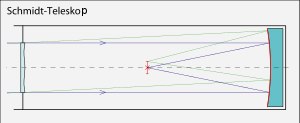
Schmidt-teleskop
Et Schmidt-teleskop har katadioptrisk optik med både linse og spejl, her ses strålegangen
Schmidt-teleskop, eller Schmidt-kamera, er et astronomisk teleskop designet som et vidvinkel-teleskop med et stort synsfelt med begrænset aberration. Der findes andre lignende konstruktioner, blandt andet Wright-teleskop og Lurie-Houghton-teleskop.